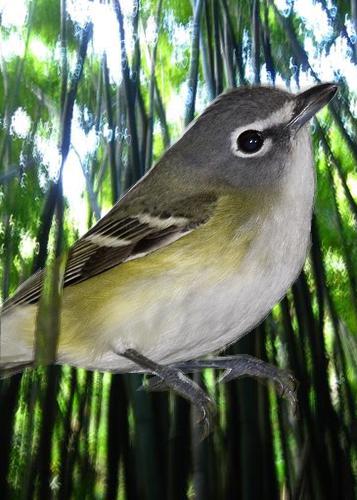
Bird species: Blue_headed_Vireo
Bird type: landbird
Background: land